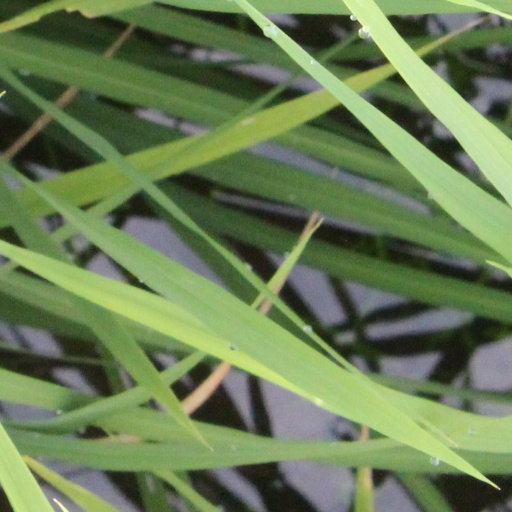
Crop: rice